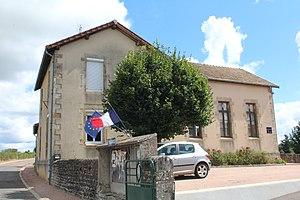
Mairie de Mornay, Saône-et-Loire.